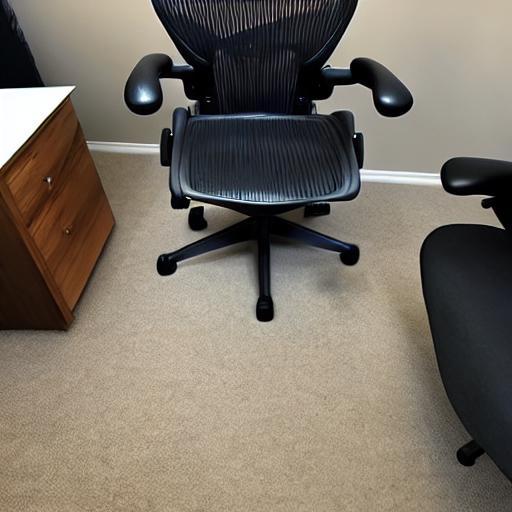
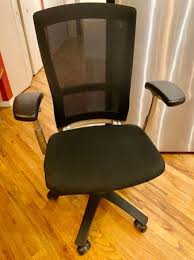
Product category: items_chair
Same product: no